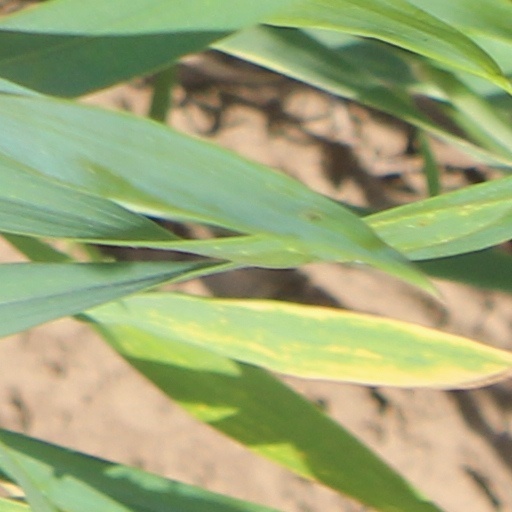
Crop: wheat